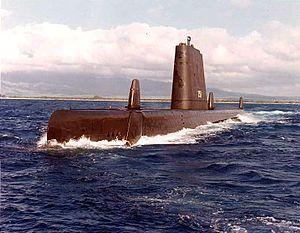
Le Greater Underwater Propulsion Power Program est lancé par la marine américaine après la Seconde Guerre mondiale pour améliorer la vitesse, la manœuvrabilité et l'endurance de ses sous-marins.